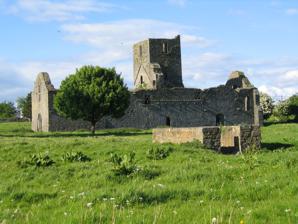
Building: Callan Augustinian Friary
Country: Ireland
Year built: 1467
Ruined Augustinian Friary in Kilkenny, Ireland Callan Augustinian Friary Mainistir Agaistínigh Challainn The church and bell tower (background) and well (foreground) of Callan Augustinian Friary Monastery information Order Augustinians Established c.1461 Architecture Status Inactive Site Coordinates 52°32′45″N 7°23′14″W / 52.5458°N 7.3873°W / 52.5458; -7.3873 Public access Yes National monument of Ireland Official name Callan Abbey Reference no. 475 Remains of Abbeys bell tower and east window The Callan Augustinian Friary ( Irish : Mainistir Agaistínigh Challainn ) is an Augustinian friary in Callan, County Kilkenny , Ireland . Originally founded in the 15th century, it is located in what is known locally as the "Abbey Meadow", in the north-east of the town, on the banks of the Kings River . The friary forms part of the Callan Heritage Trail, which opened in May 2024. History In 1461, Edmund MacRichard Butler successfully petitioned Pope Pius II for the foundation of the friary. After Edmund died in 1462, the buildings were erected by his son, James Butler who is regarded as the founder of the monastery. The foundation date of the friary is typically given as 1471, is likely to have actually been two or three years earlier, in 1468 or 1469. In 1472 the friary became observant—its community adopted the fashion then spreading across Europe for the strictest observance of the monastic rules — and in 1479 it became the centre of the Irish Observant Congregation . The friary was dissolved and its lands confiscated by the order of Henry VIII in 1540. It passed into the hands of the Earls of Ormond . The history of the Augustinians in Callan from 1540 - 1766 is now lost, but it is known that members of the order returned to the monastery, and there is a wealth of documentary evidence indicating that Augustinian friars were resident in Callan from the mid 17th century. A new monastery for the Augustinian friars was founded in the town of Callan in 1766. This was closed by the order in Easter 2001. Architecture The friary church is a long, rectangular building with a central bell-tower. The east end or choir, is lit by an east window and in its south wall is one of the finest sedilia (a seat for officiating priests) in Ireland. Detail of the outlet at the well While the domestic buildings and the cloister court no longer survive, a freshwater well remains on the grounds of the abbey. This well, known as "Saint Augustine's Well" or the "Abbey Well", is situated at the southern end of the abbey site in what is now usually referred to as Abbey Meadow. It is recorded in the Record of Monuments and Places (RMP) as a holy well , with record number "KK026-010018-", and contains limestone gutter-spout which might have been part of the abbey. The well is a rectangular area of c. 1.2-3m surrounded by a wall with an opening to the south from where the water flows to join the King's River . The Callan-born poet, John Locke , described the well in his 1885 poem The Old Abbey Well . In the poem, he describes how "a drink from its depths [..] Would act on one's frame like a magical spell", and that "nothing in life so refreshing [..] As the water which shone in the old abbey well". According to local folklore, the water from the holy well was used as a cure for swellings and strains. See also List of National Monuments in County Kilkenny List of abbeys and priories in Ireland (County Kilkenny) References Notes